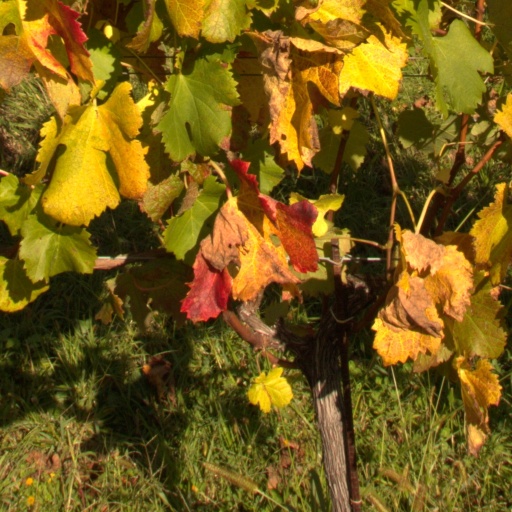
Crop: grape